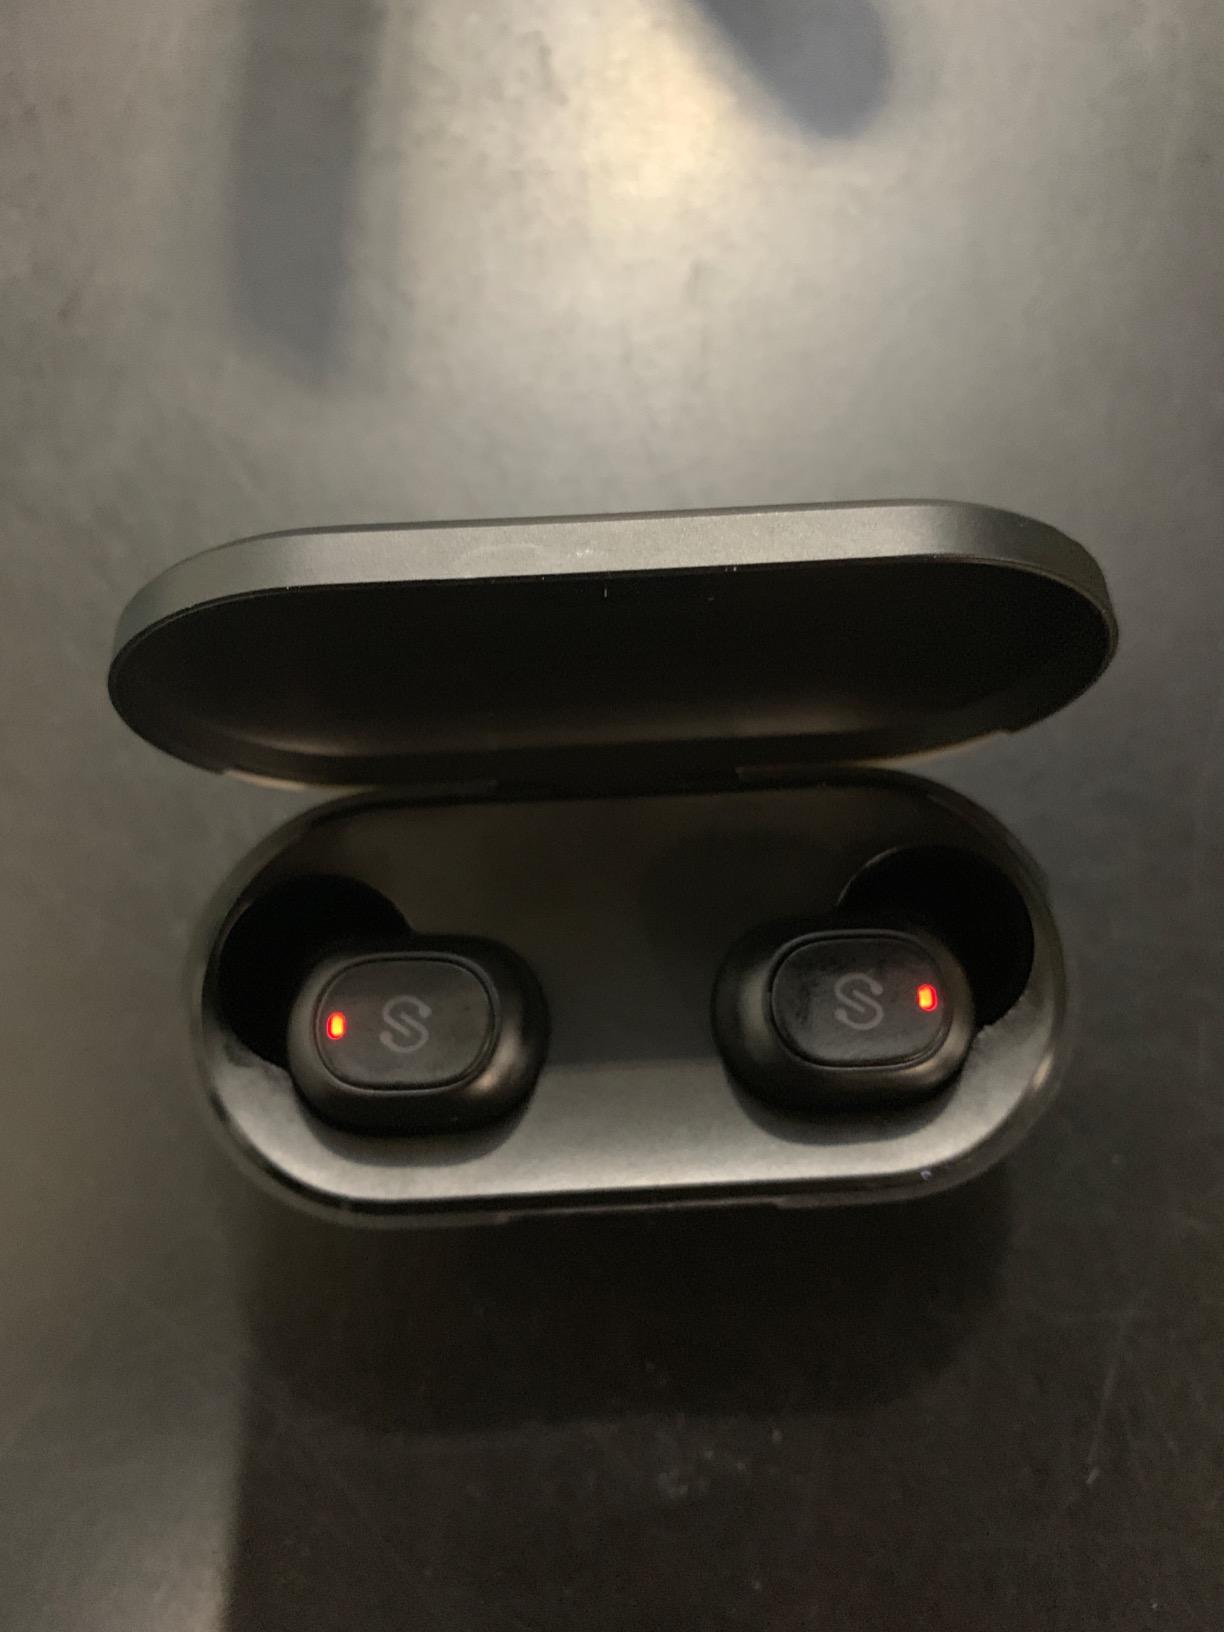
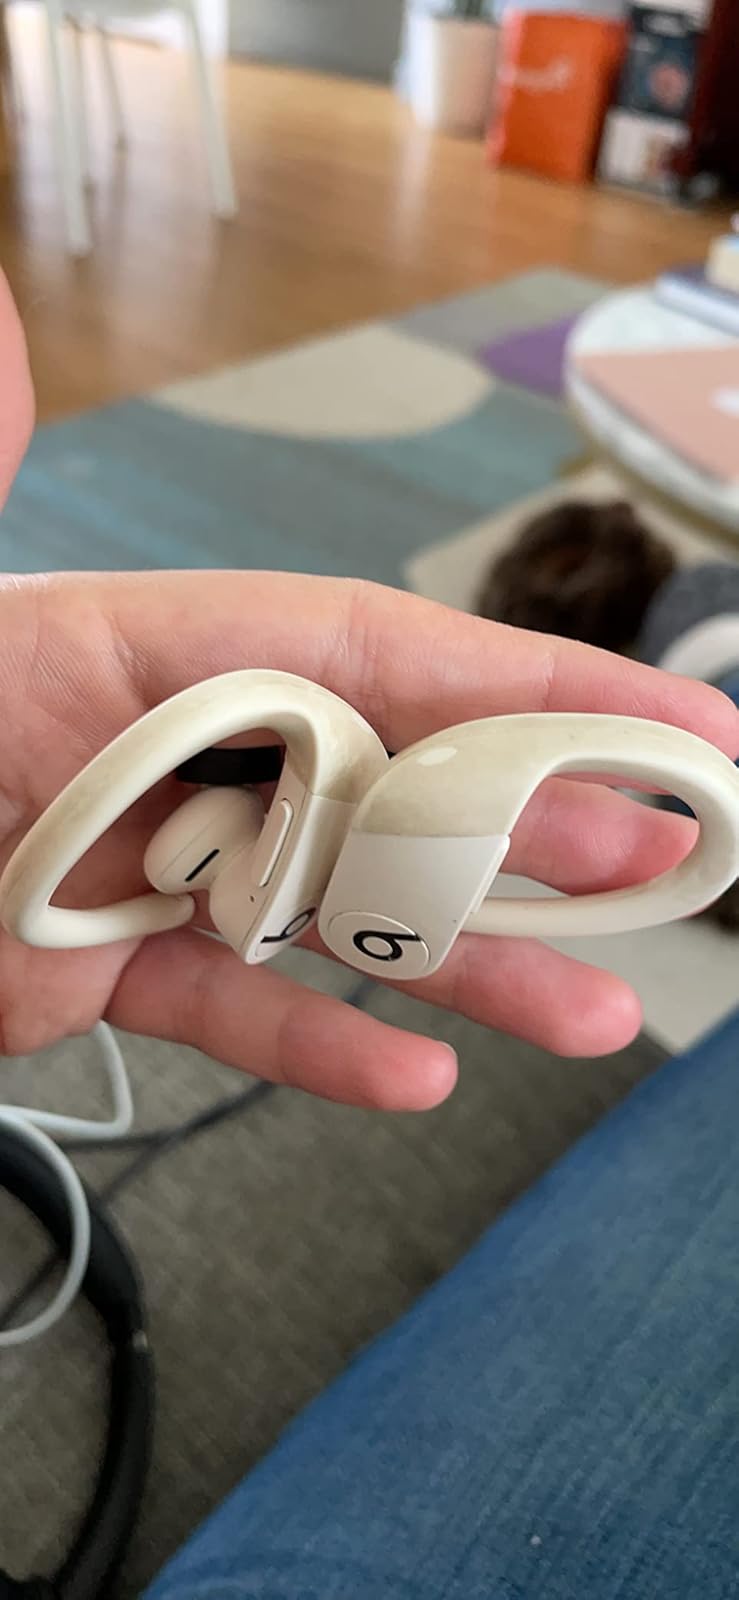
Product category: earbuds
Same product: no